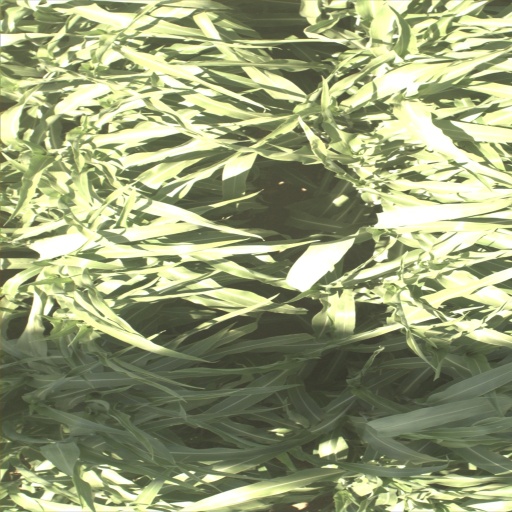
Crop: sorghum